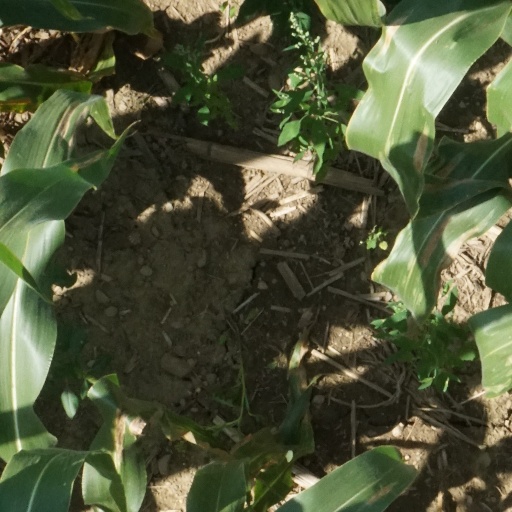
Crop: maize; corn